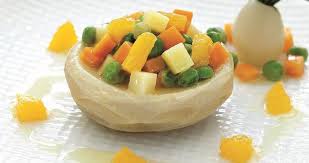
Yemek: enginar